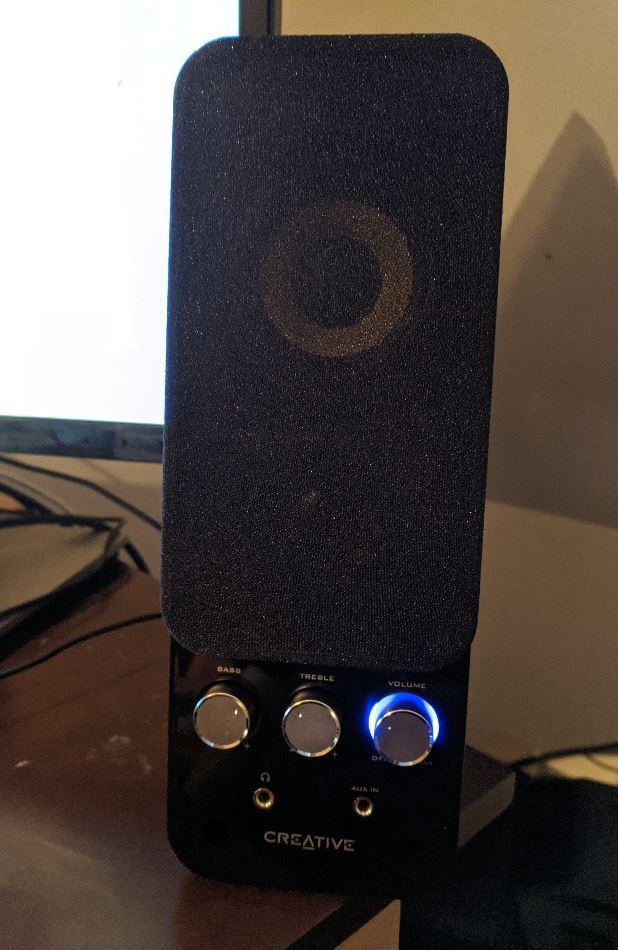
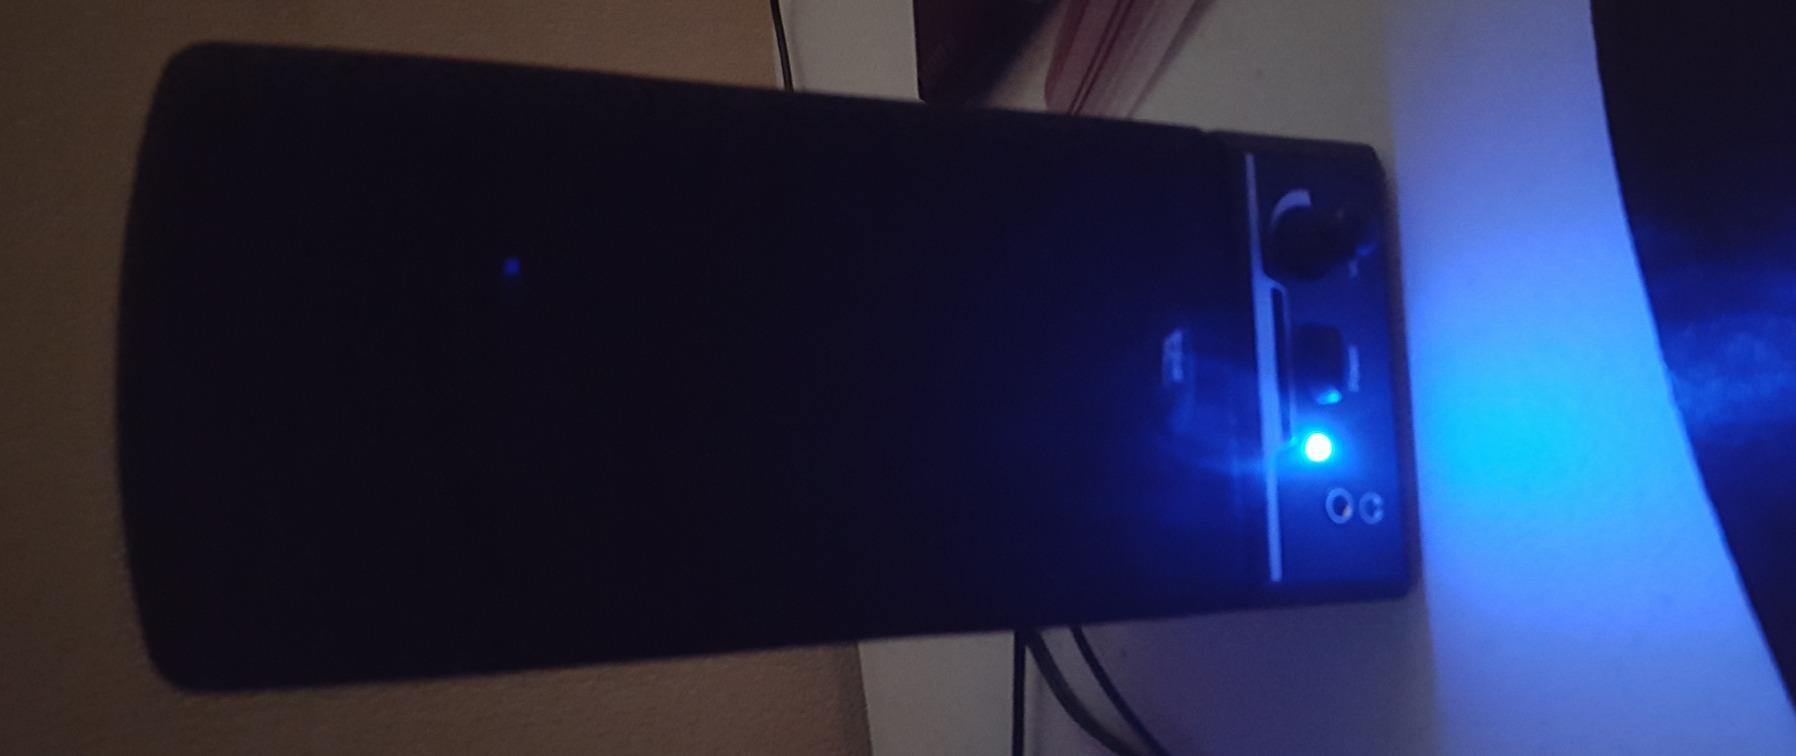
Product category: speaker
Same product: no